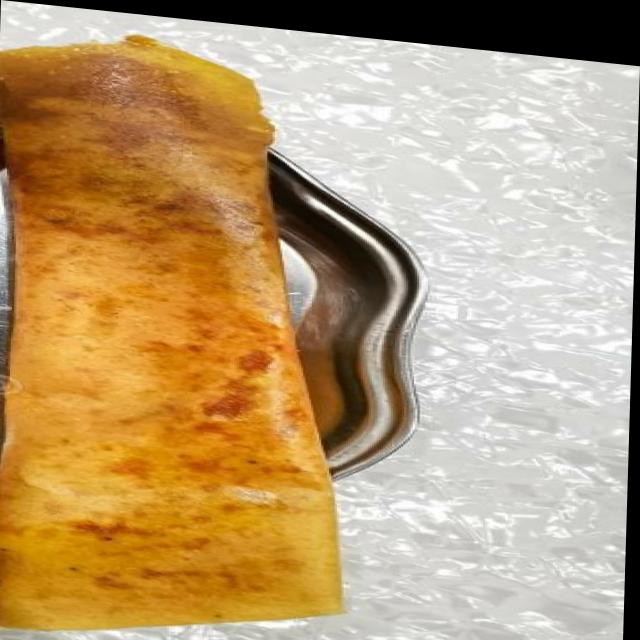
Dish: masala_dosa